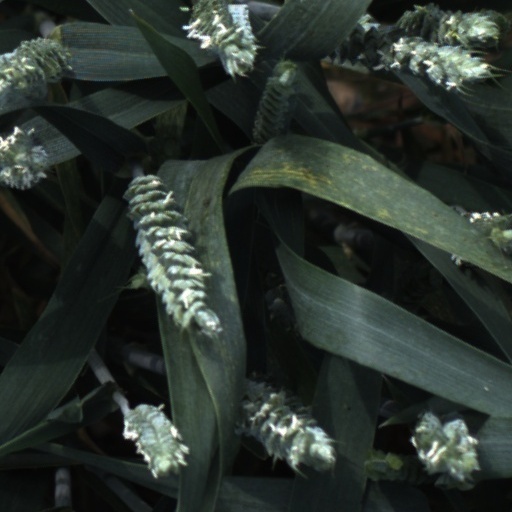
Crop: wheat